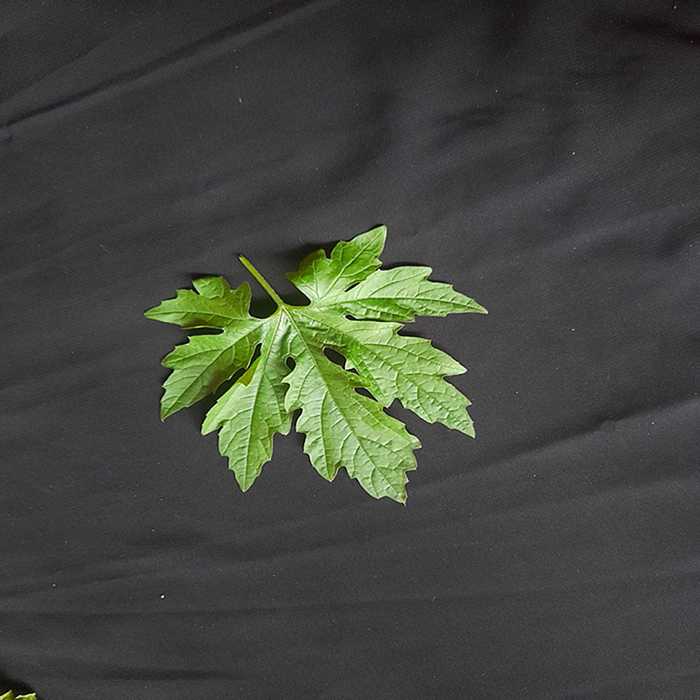
Plant: Bitter Gourd
Label: Fresh leaf